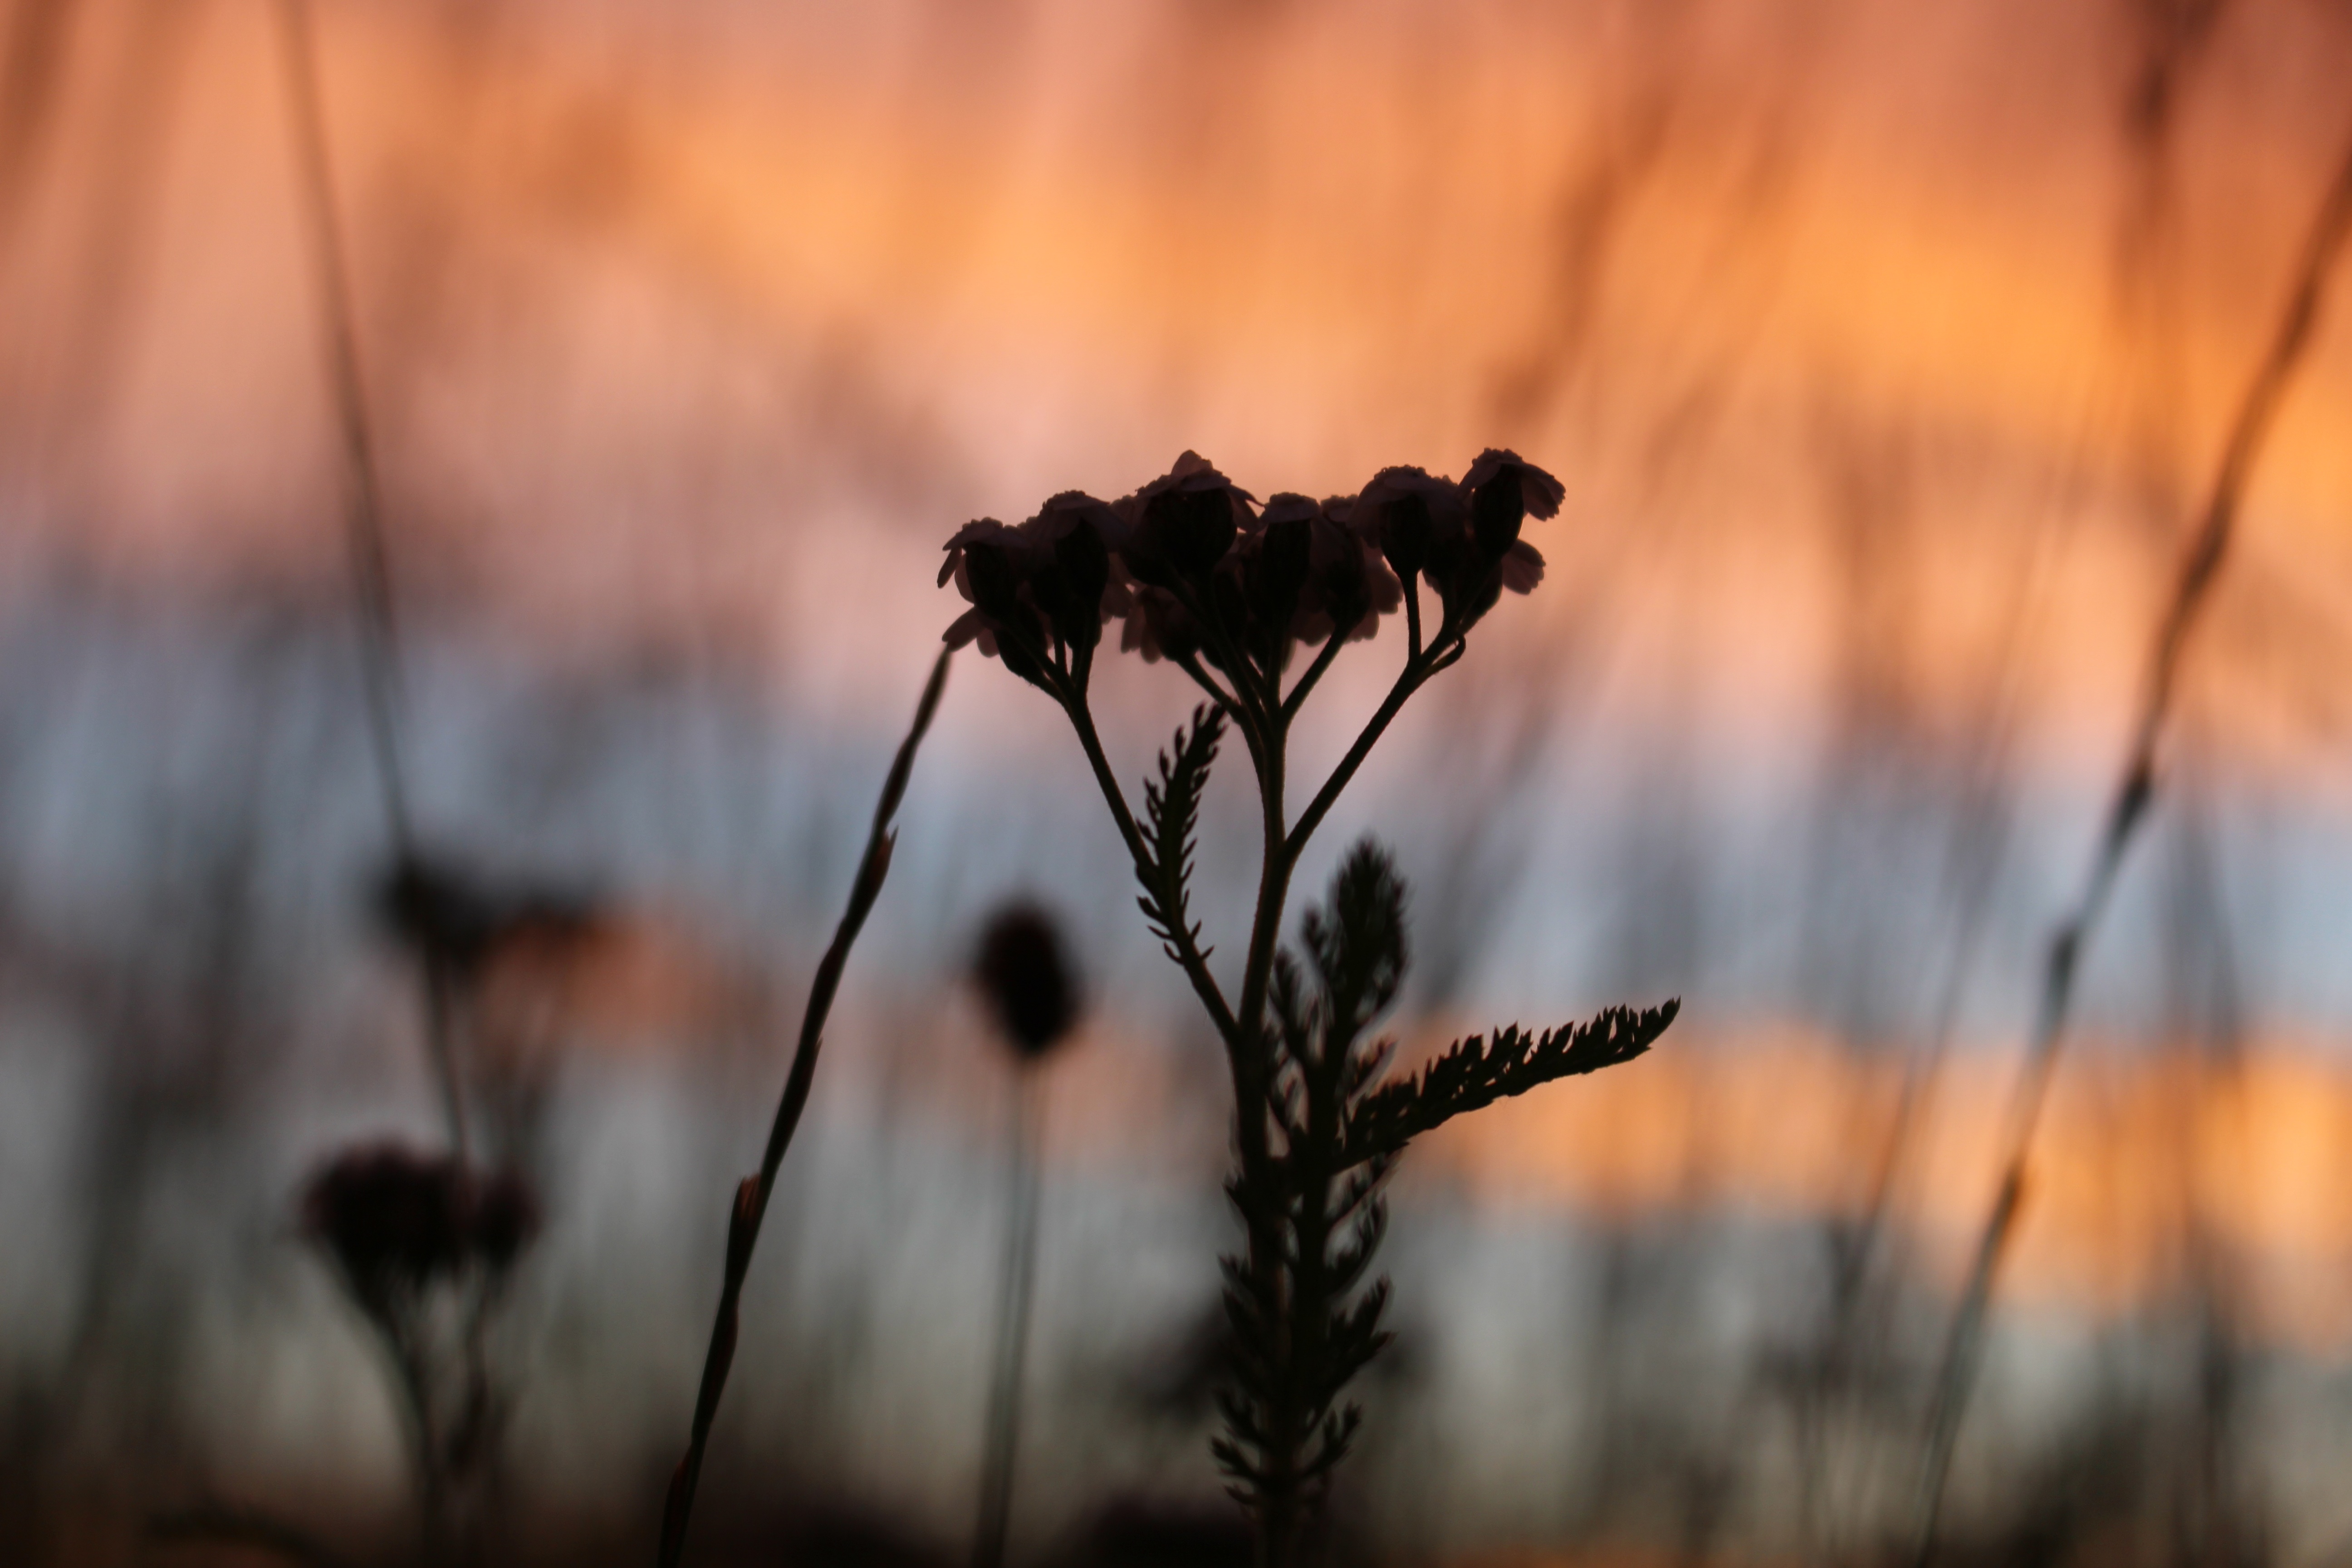
nature, grass, branch, plant, sunset, photography, prairie, sunlight, morning, leaf, flower, reflection, autumn, flora, season, close up, macro photography, grass family, plant stem